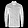
Label: Shirt